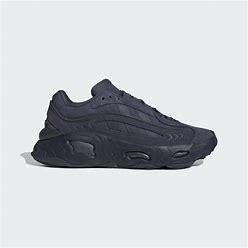
Brand: Adidas
Model: Oznova